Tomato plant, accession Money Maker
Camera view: horizontal (90 deg, fisheye); turntable rotation: 180 degrees
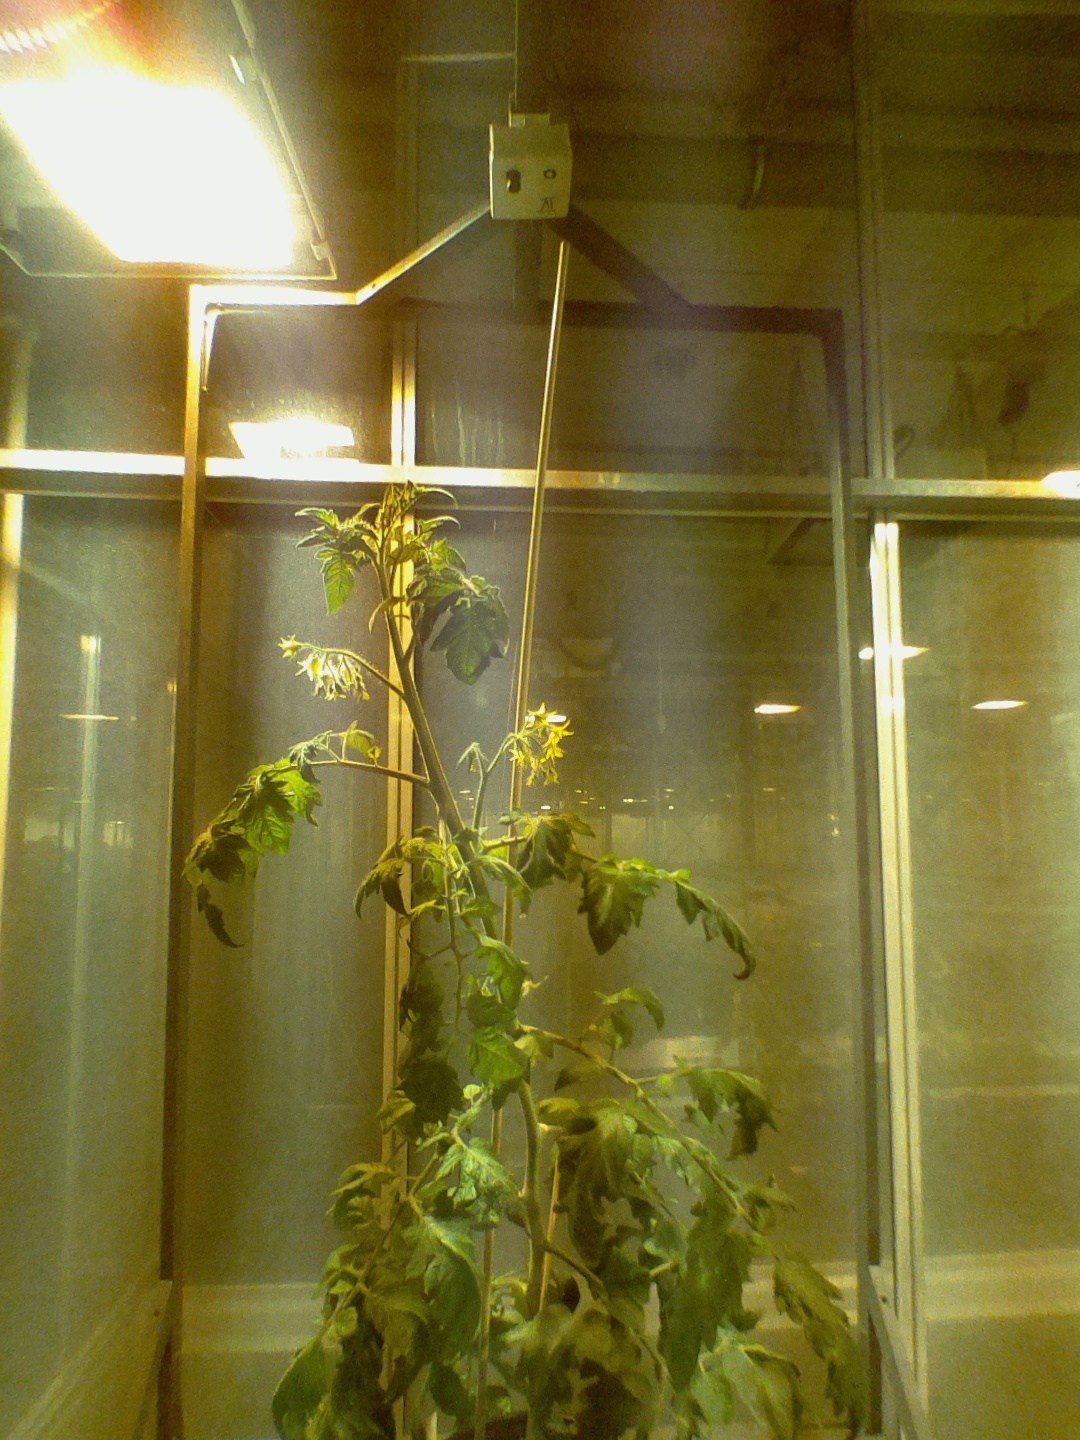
BBCH growth stage 67: Full flowering, 70%-80% of flowers open, more petals falling